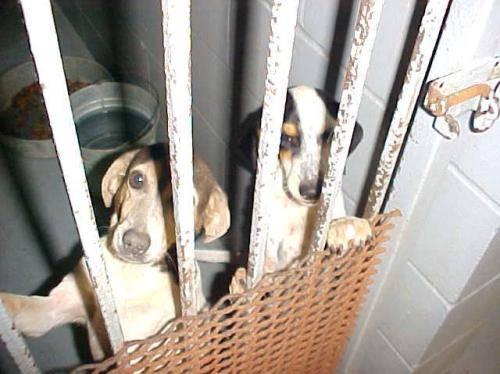
dog